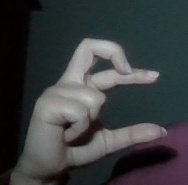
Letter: thal